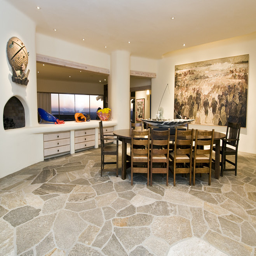
the - square - foot house is located on acres .